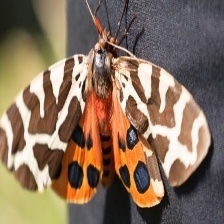
Species: GARDEN TIGER MOTH